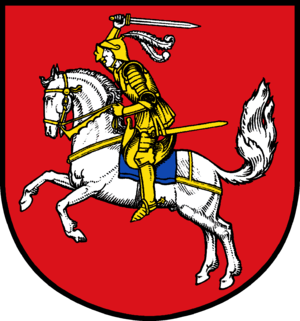
L'arrondissement de Dithmarse est un arrondissement du Schleswig-Holstein en Allemagne. Son chef-lieu est Heide.